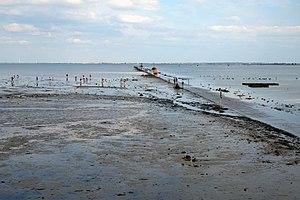
Passage du Gois île de Noirmoutier Vendée France
Le passage du Gois ou Gôa est une chaussée submersible située dans la baie de Bourgneuf, où elle relie l'île de Noirmoutier au continent, dans le département français de la Vendée. Le passage n'est praticable en voiture, à bicyclette ou à pied qu'à marée basse car il est recouvert à marée haute. Il existe d'autres sites de ce type, mais le caractère unique du Gois est son exceptionnelle longueur : 4,125 kilomètres. Suivant le coefficient de la marée, la hauteur d'eau qui le recouvre à marée haute varie de 1,30 mètre à 4 mètres.